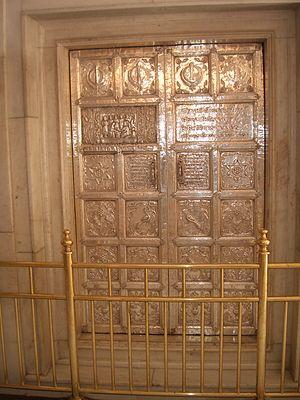
Anandpur Sahib est une ville située dans le Pendjab en Inde, dans le district de Ropar, à 31 kilomètres de cette ville, et à environ 6 kilomètres de la rive gauche de la rivière Sutlej dans les collines dénommées Shivalik. Cette ville a été créée par Guru Tegh Bahadur, un des gourou fondateur du sikhisme. À l'heure actuelle Anandpur est un grand lieu de pèlerinage car elle fait partie des cinq Takhts, c'est-à-dire un des cinq lieux importants dans le sikhisme. Le fils de Guru Tegh Bahadur, Guru Gobind Singh a fondé l'ordre du Khalsa à Andandpur Sahib, avec la cérémonie de l'Amrit Sanskar, le baptême sikh. Ces deux événements conjoints sont devenus des actes primordiaux dans le chemin de foi du croyant qui veut adhérer au sikhisme.